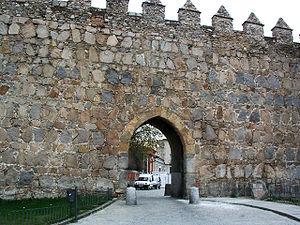
La Muraille d'Ávila est une enceinte militaire romane qui entoure le noyau ancien de la cité d'Ávila. Actuellement, le noyau ancien, la muraille et les églises situées extramuros sont classés au patrimoine de l'Humanité.